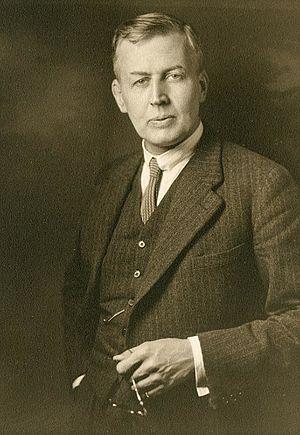
Jan Julius Lodewijk Duyvendak est un sinologue néerlandais ayant travaillé dans la première moitié du XXᵉ siècle.